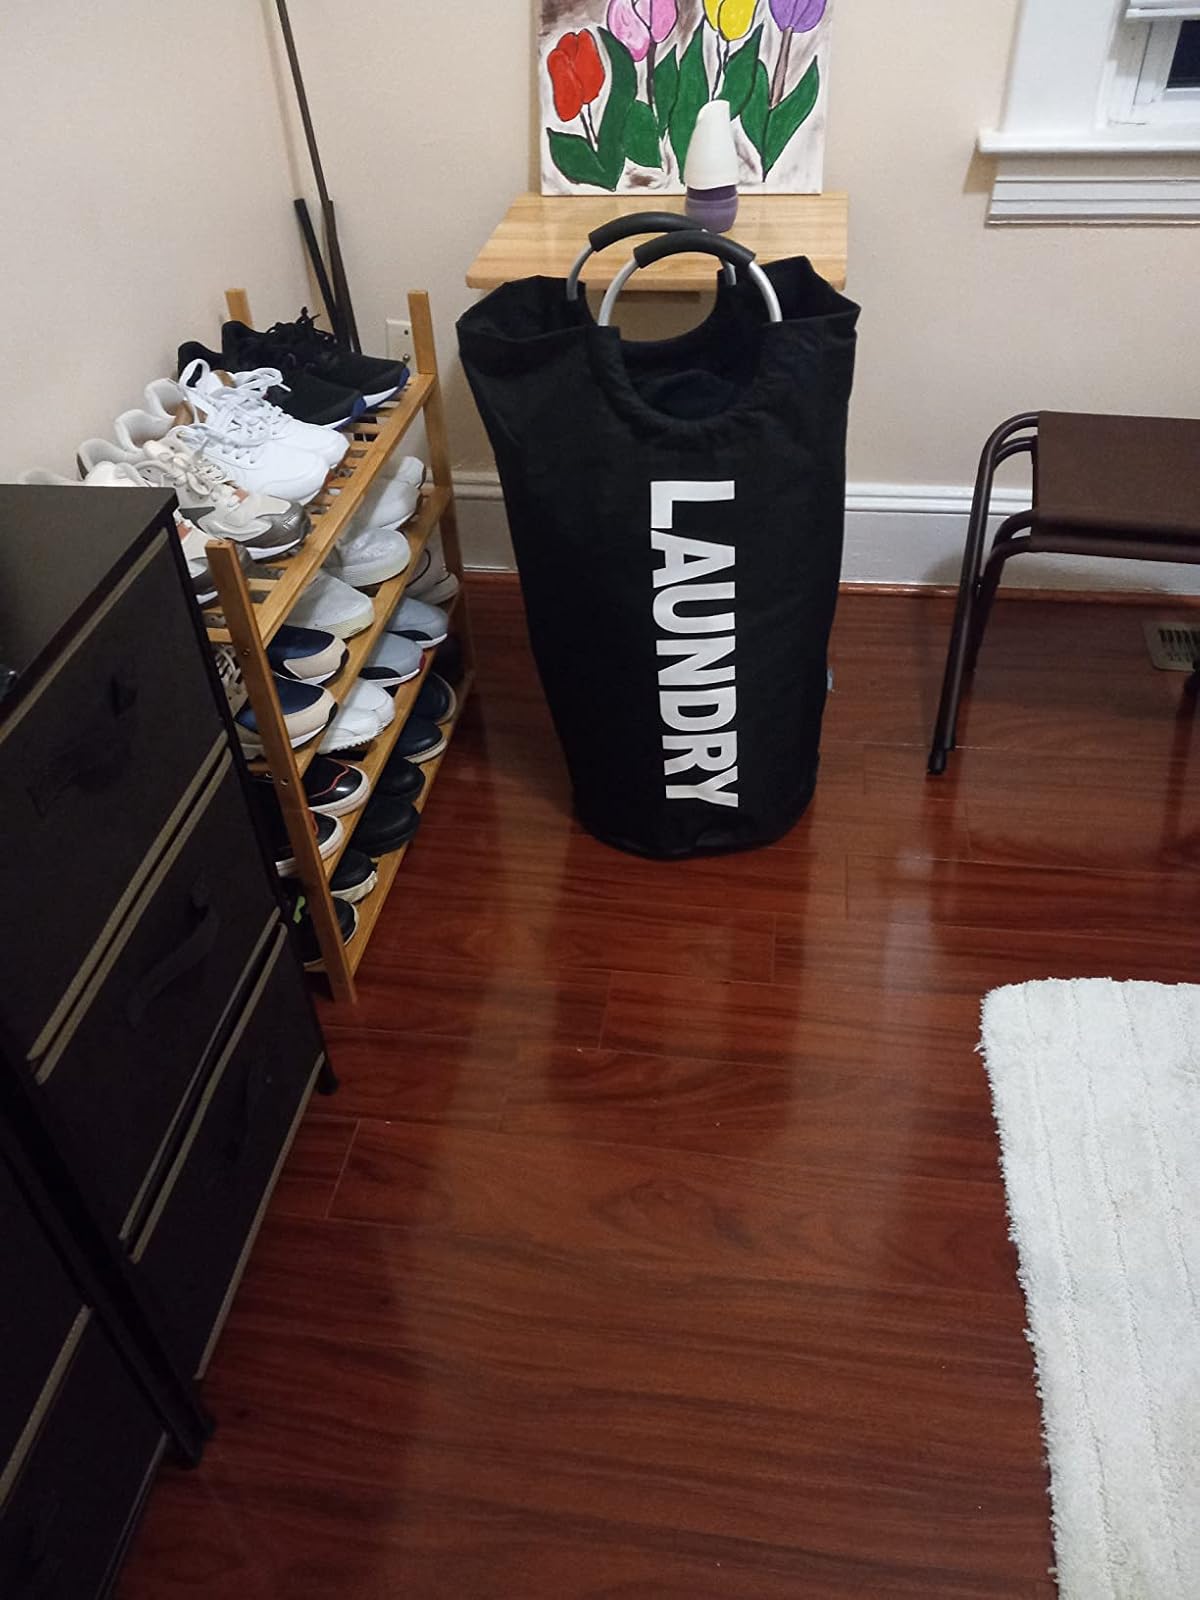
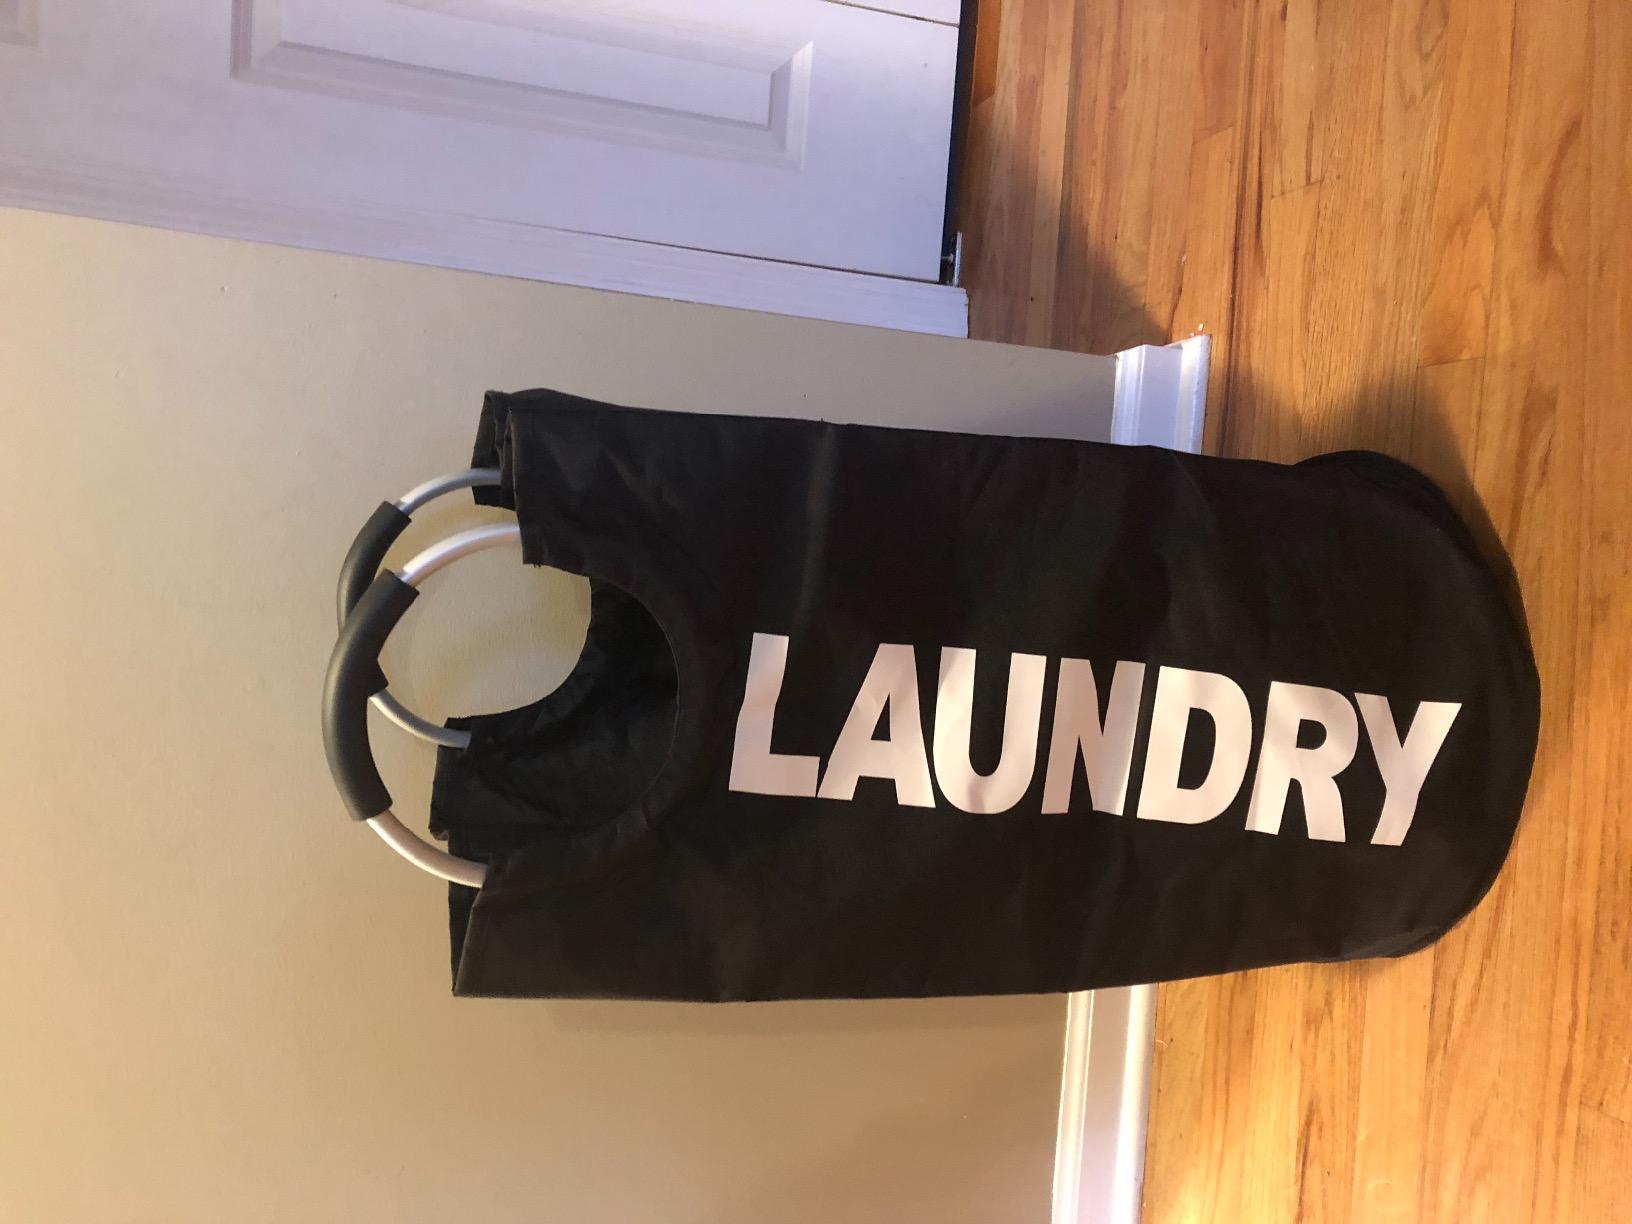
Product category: items_hamper
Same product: yes